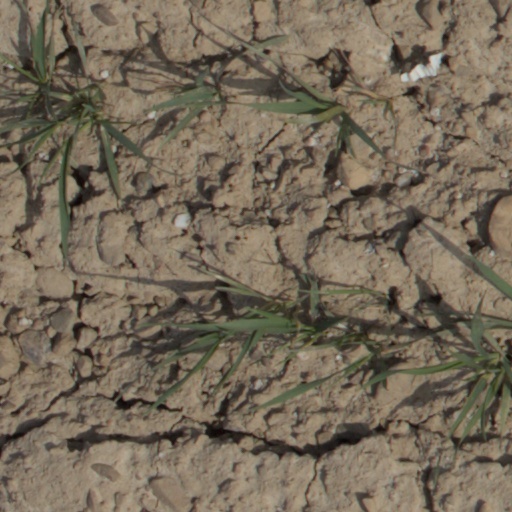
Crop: wheat